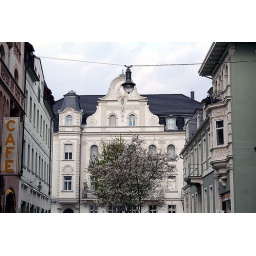
Blossoms street light and old building in ped zone BK